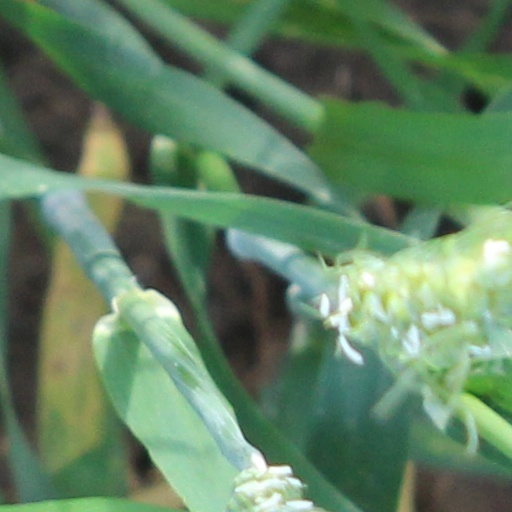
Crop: wheat